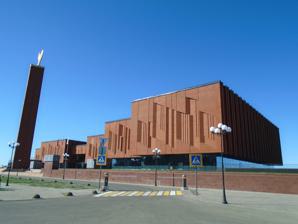
Building: National Library of the Republic of Tatarstan
Country: Russia
Year built: 1865
New building of the Kazan National Library. Old building of the library. The National Library of the Republic of Tatarstan is the main state book depository in Tatarstan for national, republican, Russian and foreign publications. The library is located in Kazan , the capital of Tatarstan. External links Interview with library staff and Mr. Razil Ismagilovich Valeev, Member of the Presidium of the State Sovet of the Republic of Tatarstan, Chairman of the Committee for Culture, Science, Education and National Questions. Kazan, 24 July 2008. Library website, http://kitaphane.tatarstan.ru/ 55°47′30″N 49°07′15″E / 55.7918°N 49.1208°E / 55.7918; 49.1208 Authority control databases International VIAF National United States Other IdRef